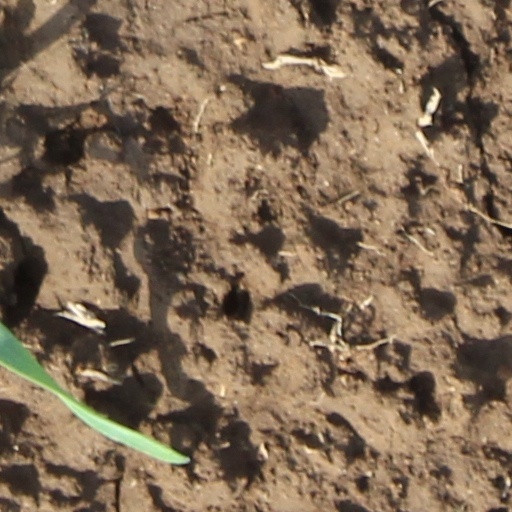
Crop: wheat